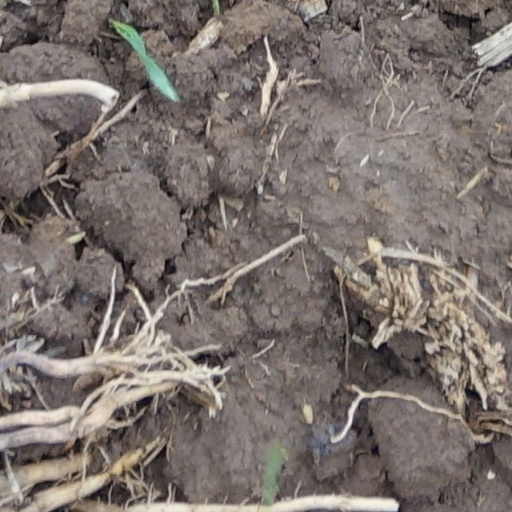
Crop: wheat